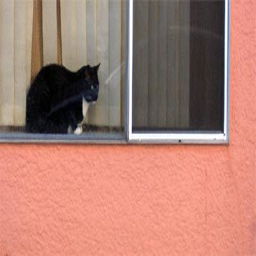
A cat laying down inside of a window, inside a house.
A black and white cat sitting in the window.
Cat sitting on a ledge with vertical blinds behind him.
A black and white cat is sitting on a window sill looking out the window.
A black and white cat sitting in a window sill next to mini blinds.